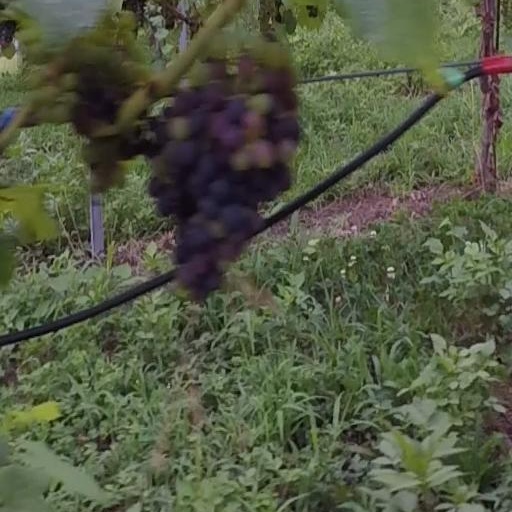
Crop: grape